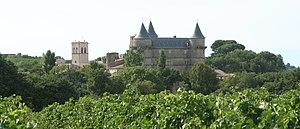
Margon (Hérault) - vue générale sur le village et le château.
Margon est une commune française située dans le département de l'Hérault, en région Occitanie.
Cet article recense une partie des monuments historiques de l'Hérault, en France.
Le Côtes de thongue est un vin français d'indication géographique protégée de zone du vignoble du Languedoc-Roussillon, produit sur une partie du département de l'Hérault, dans 23 communes situées dans le bassin versant de la rivière de la Thongue. Les vins produits sur le territoire de la dénomination peuvent être blancs, rosés ou rouges.